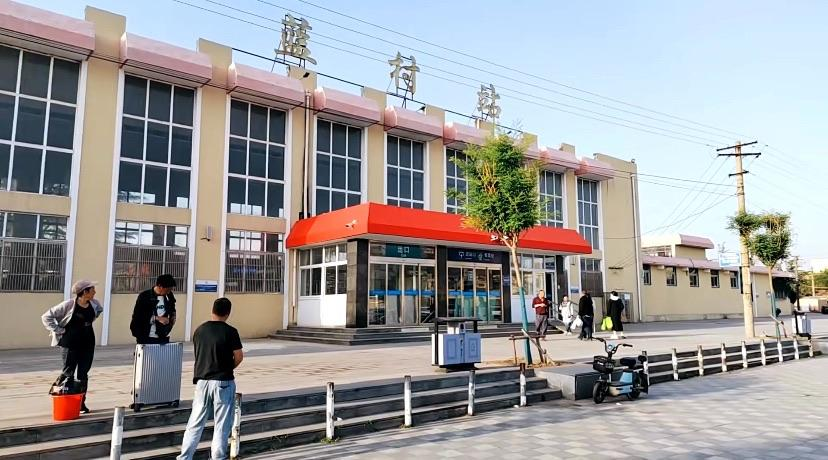
地标名称：蓝村站
所在城市：青岛市·即墨区